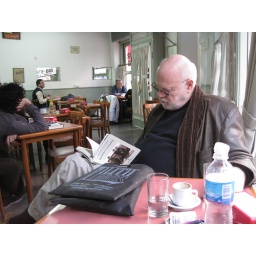
The resident cat was asleep in a chair at someone's table.